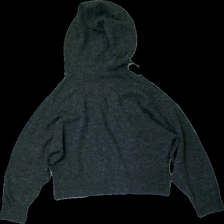
View: back
Type: Hoodie
Category: Ladies
Brand: H&M
Colors: Grey
Material: Unknown
Cut: Regular
Size: S
Price range: <50
Recommended usage: Export
Description: grey knitted hoodie